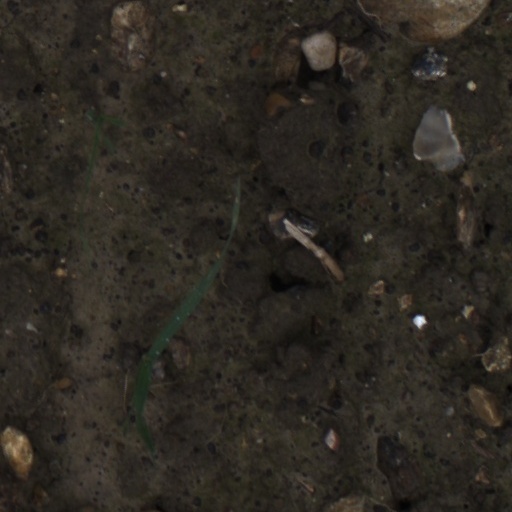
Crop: wheat